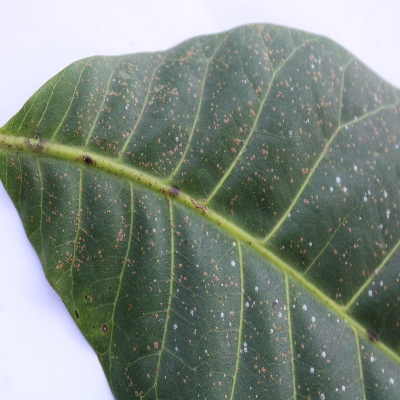
Crop: Cashew
Condition: red rust